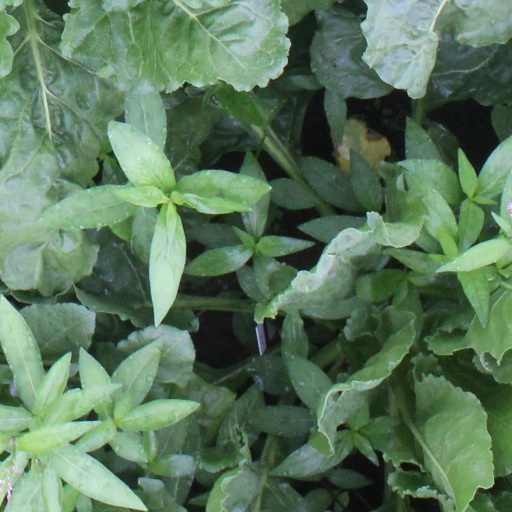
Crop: sugar beet